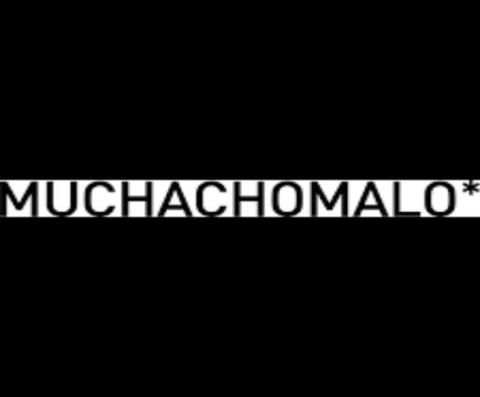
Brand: muchachomalo
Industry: Clothes